Grande Prêmio São Paulo

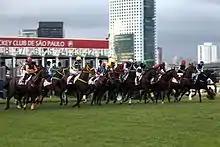
The start of the 2017 Grande Prêmio São Paulo

The Grande Prêmio São Paulo is a Group 1 Brazilian race for thoroughbred horses 3 years old or older.